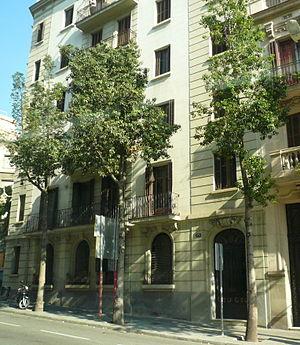
La rue Balmes est une grande avenue de la partie centrale de la ville de Barcelone. Elle est dédiée au philosophe et religieux catalan Jaume Balmes.